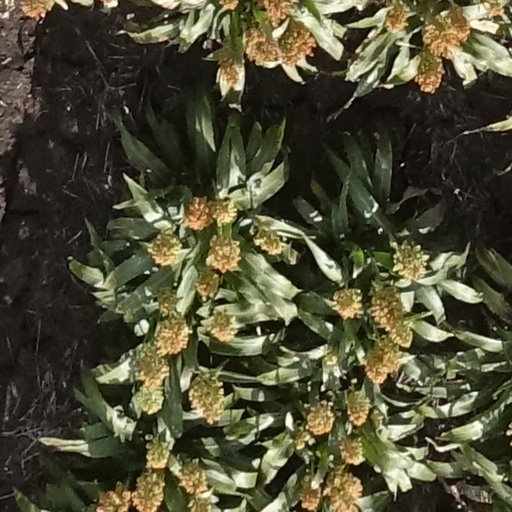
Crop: sorghum